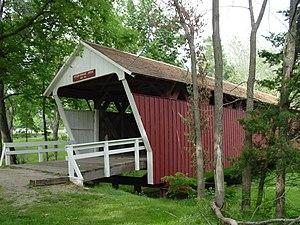
Le pont Cutler-Donahoe dans le parc de la ville de Winterset, Iowa.
Cet article contient une liste des ponts couverts du comté de Madison dans l'État du Iowa, un état des États-Unis.
Le pont Cutler-Donahoe est un pont couvert de 24 m de long, situé dans le comté de Madison en Iowa.
La ville américaine de Winterset est le siège du comté de Madison, dans l’État de l’Iowa. Elle comptait 5 190 habitants lors du recensement de 2010.